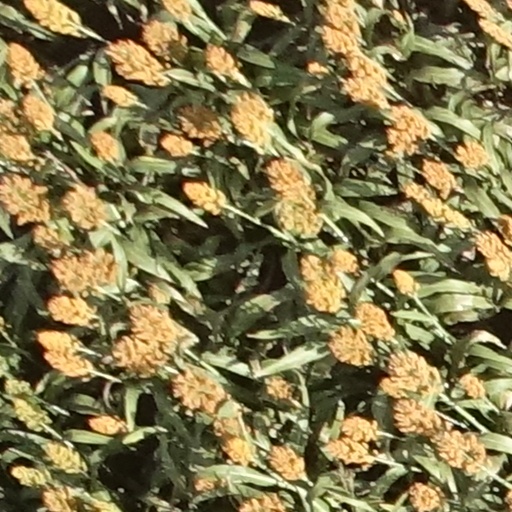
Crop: sorghum